Avimimus

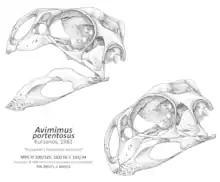
Skull diagram of "A. nemegtensis"

The region that is preserved in the Barun Goyot Formation was home to the maniraptoran "Hulsanpes perlei", the oviraptorids "Conchoraptor gracilis" and "Ajancingenia yanshini", the alvarezsaurids "Ceratonykus oculatus", "Mononykus" and "Parvicursor remotus", the pachycephalosaur "Tylocephale gilmorei", the ankylosaurs "Saichania chulsanensis" and "Tarchia gigantea", and the ceratopsians "Bagaceratops rozhdestvenskyi", "Breviceratops kozlowskii", "Lamaceratops tereschenkoi" and "Platyceratops tatarinovi". The largest dinosaur among them was the titanosaur "Quaesitosaurus orientalis". It was observed that many of the same genera were present at the Barun Goyot and Djadochta Formations, though there was variation at the species level. Vertebrates present in the Barun Goyot Formation included the primitive birds "Gobipteryx minuta" and "Hollanda luceria" and the lizards "Estesia mongoliensis", "Ovoo gurvel", "Proplatynotia longirostrata" and "Gobiderma pulchrum". The early mammals that were present in this region during the time of "Avimimus" were the placental mammals "Asioryctes nemegetensis" and "Barunlestes butleri", the amphibian "Gobiates khermeentsavi", the multituberculate mammals "Catopsbaatar catopsaloides", "Chulsanbaatar vulgaris" and "Nemegtbaatar gobiensis", and the marsupial mammal "Asiatherium reshetovi" and "Deltatheridium pretrituberculare". Numerous dinosaur eggshells found in this region support the presence of sauropods and maniraptors.